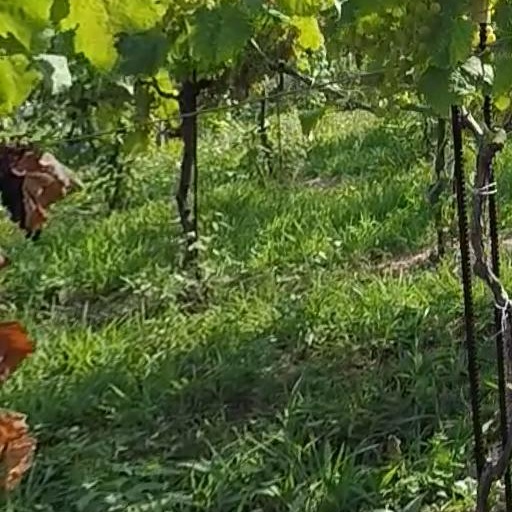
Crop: grape